Émile Gaudreault

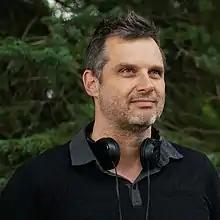
Émile Gaudreault on the set of a movie in 2018

Émile Gaudreault, ( born March 6, 1964) is a Quebec director, author, screenwriter and producer. Since 1994, he has been directing, writing and producing feature films as well as episodes for television series. Several of his films have won awards in Quebec and Canada and have been adapted for the United States and France.